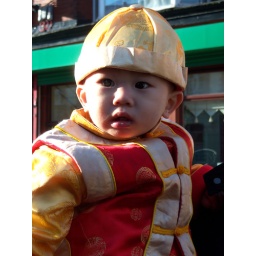
In China Town, Liverpool, a boy in traditional dress